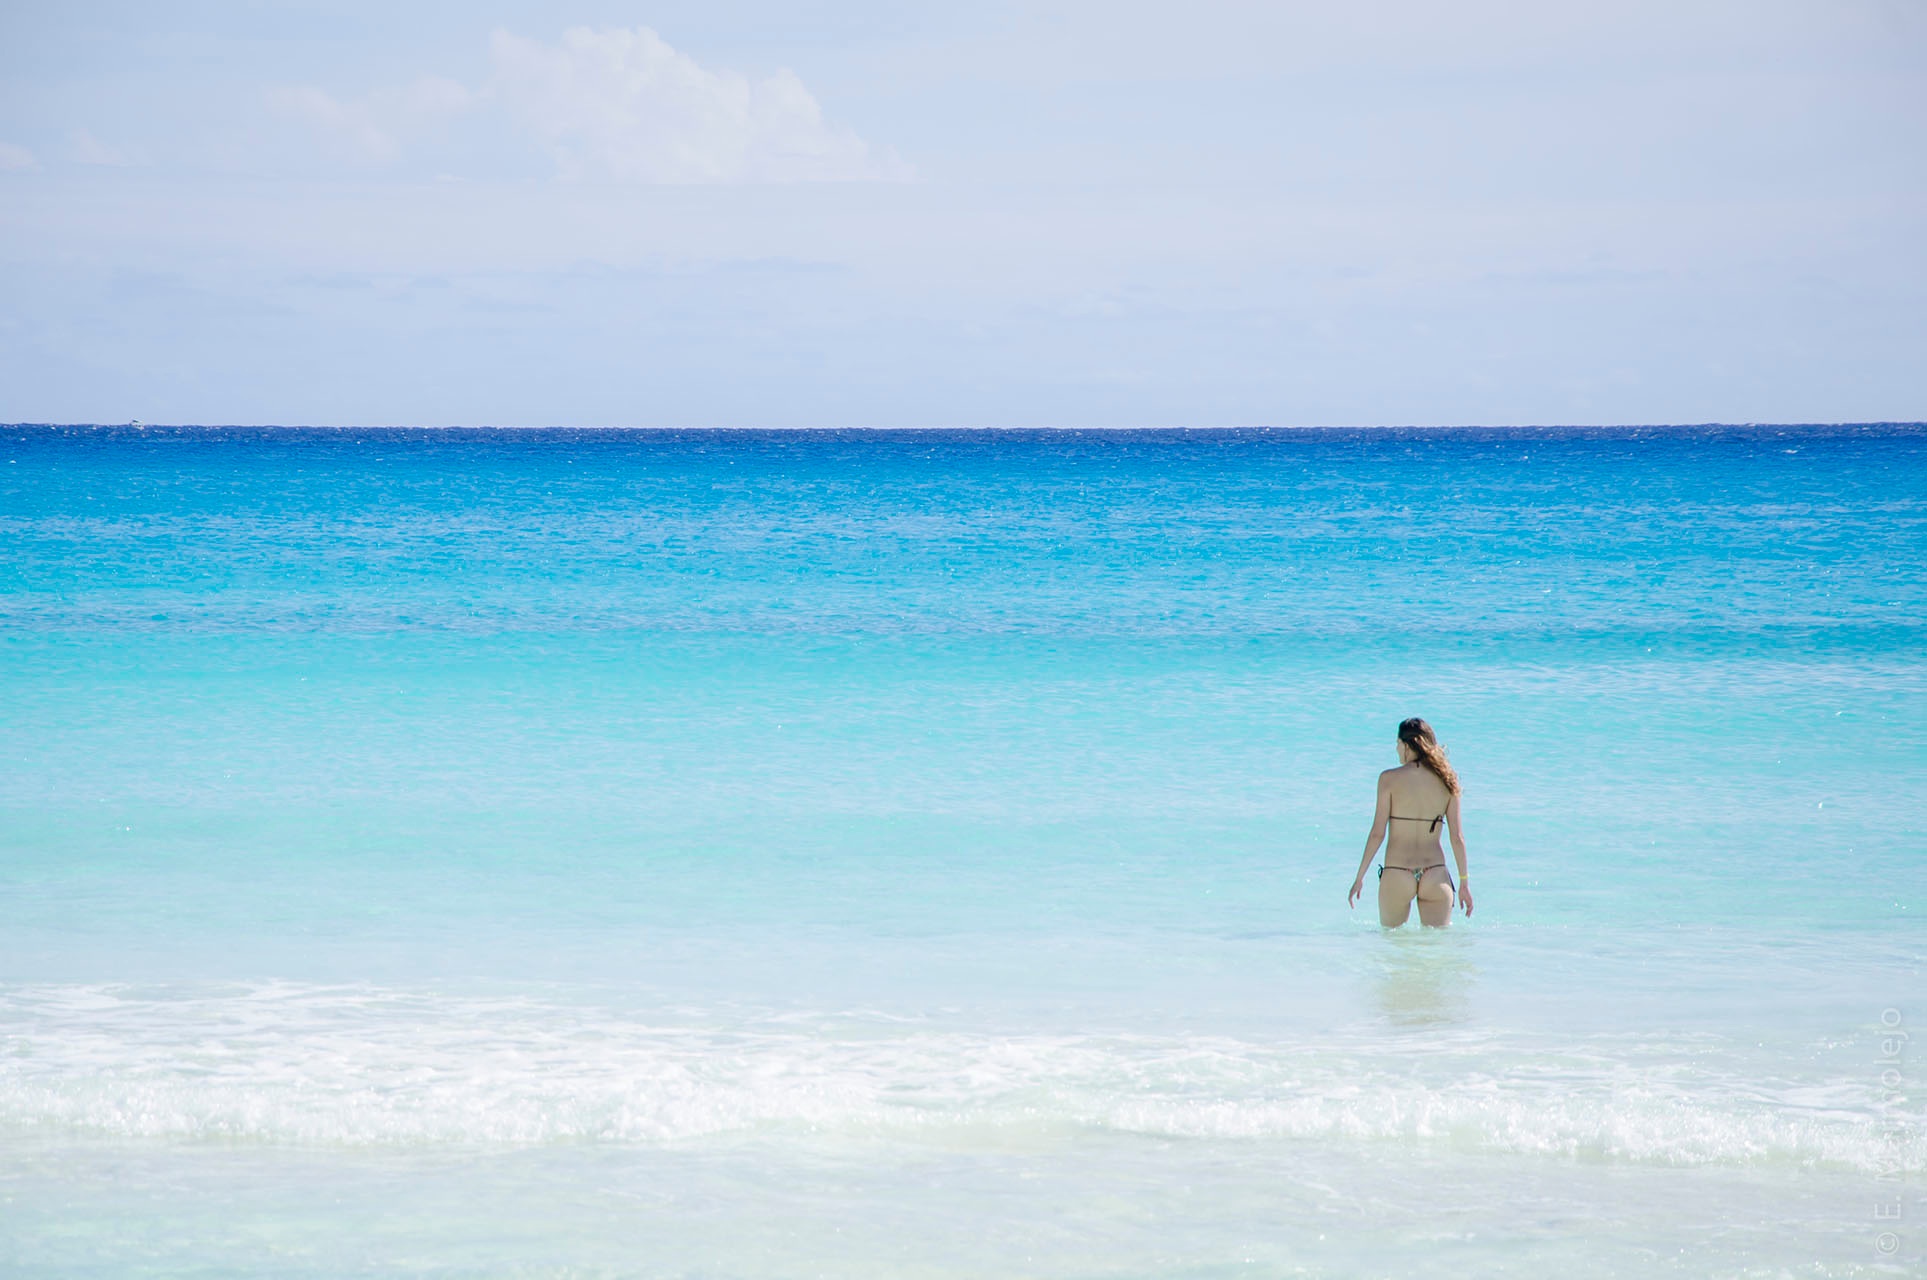
beach, sea, coast, sand, ocean, horizon, shore, wave, vacation, bay, body of water, cape, wind wave